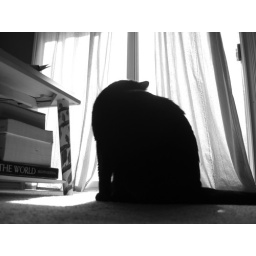
My two cats, Loki and Freya, the grey cat and the black cat, hanging out in front of the window.